Old Main (University of Arkansas)

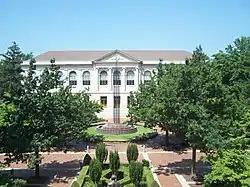
View from top floor of Old Main, looking at the J. William Fulbright Peace Fountain in front of Vol Walker Hall.

The arboretum (the large lawn area in front of Old Main) is a home to one of every type of tree in Arkansas (with a few exceptions, such as the umbrella magnolia, "Magnolia tripetala") and once used to be a training ground for military officers when military tactics were taught at the University. It also served as a place where the band would march and play. Today, the band practices in Baum East (a parking lot on campus), and the arboretum is simply a green space where students can study, play games, or simply stroll through and enjoy.